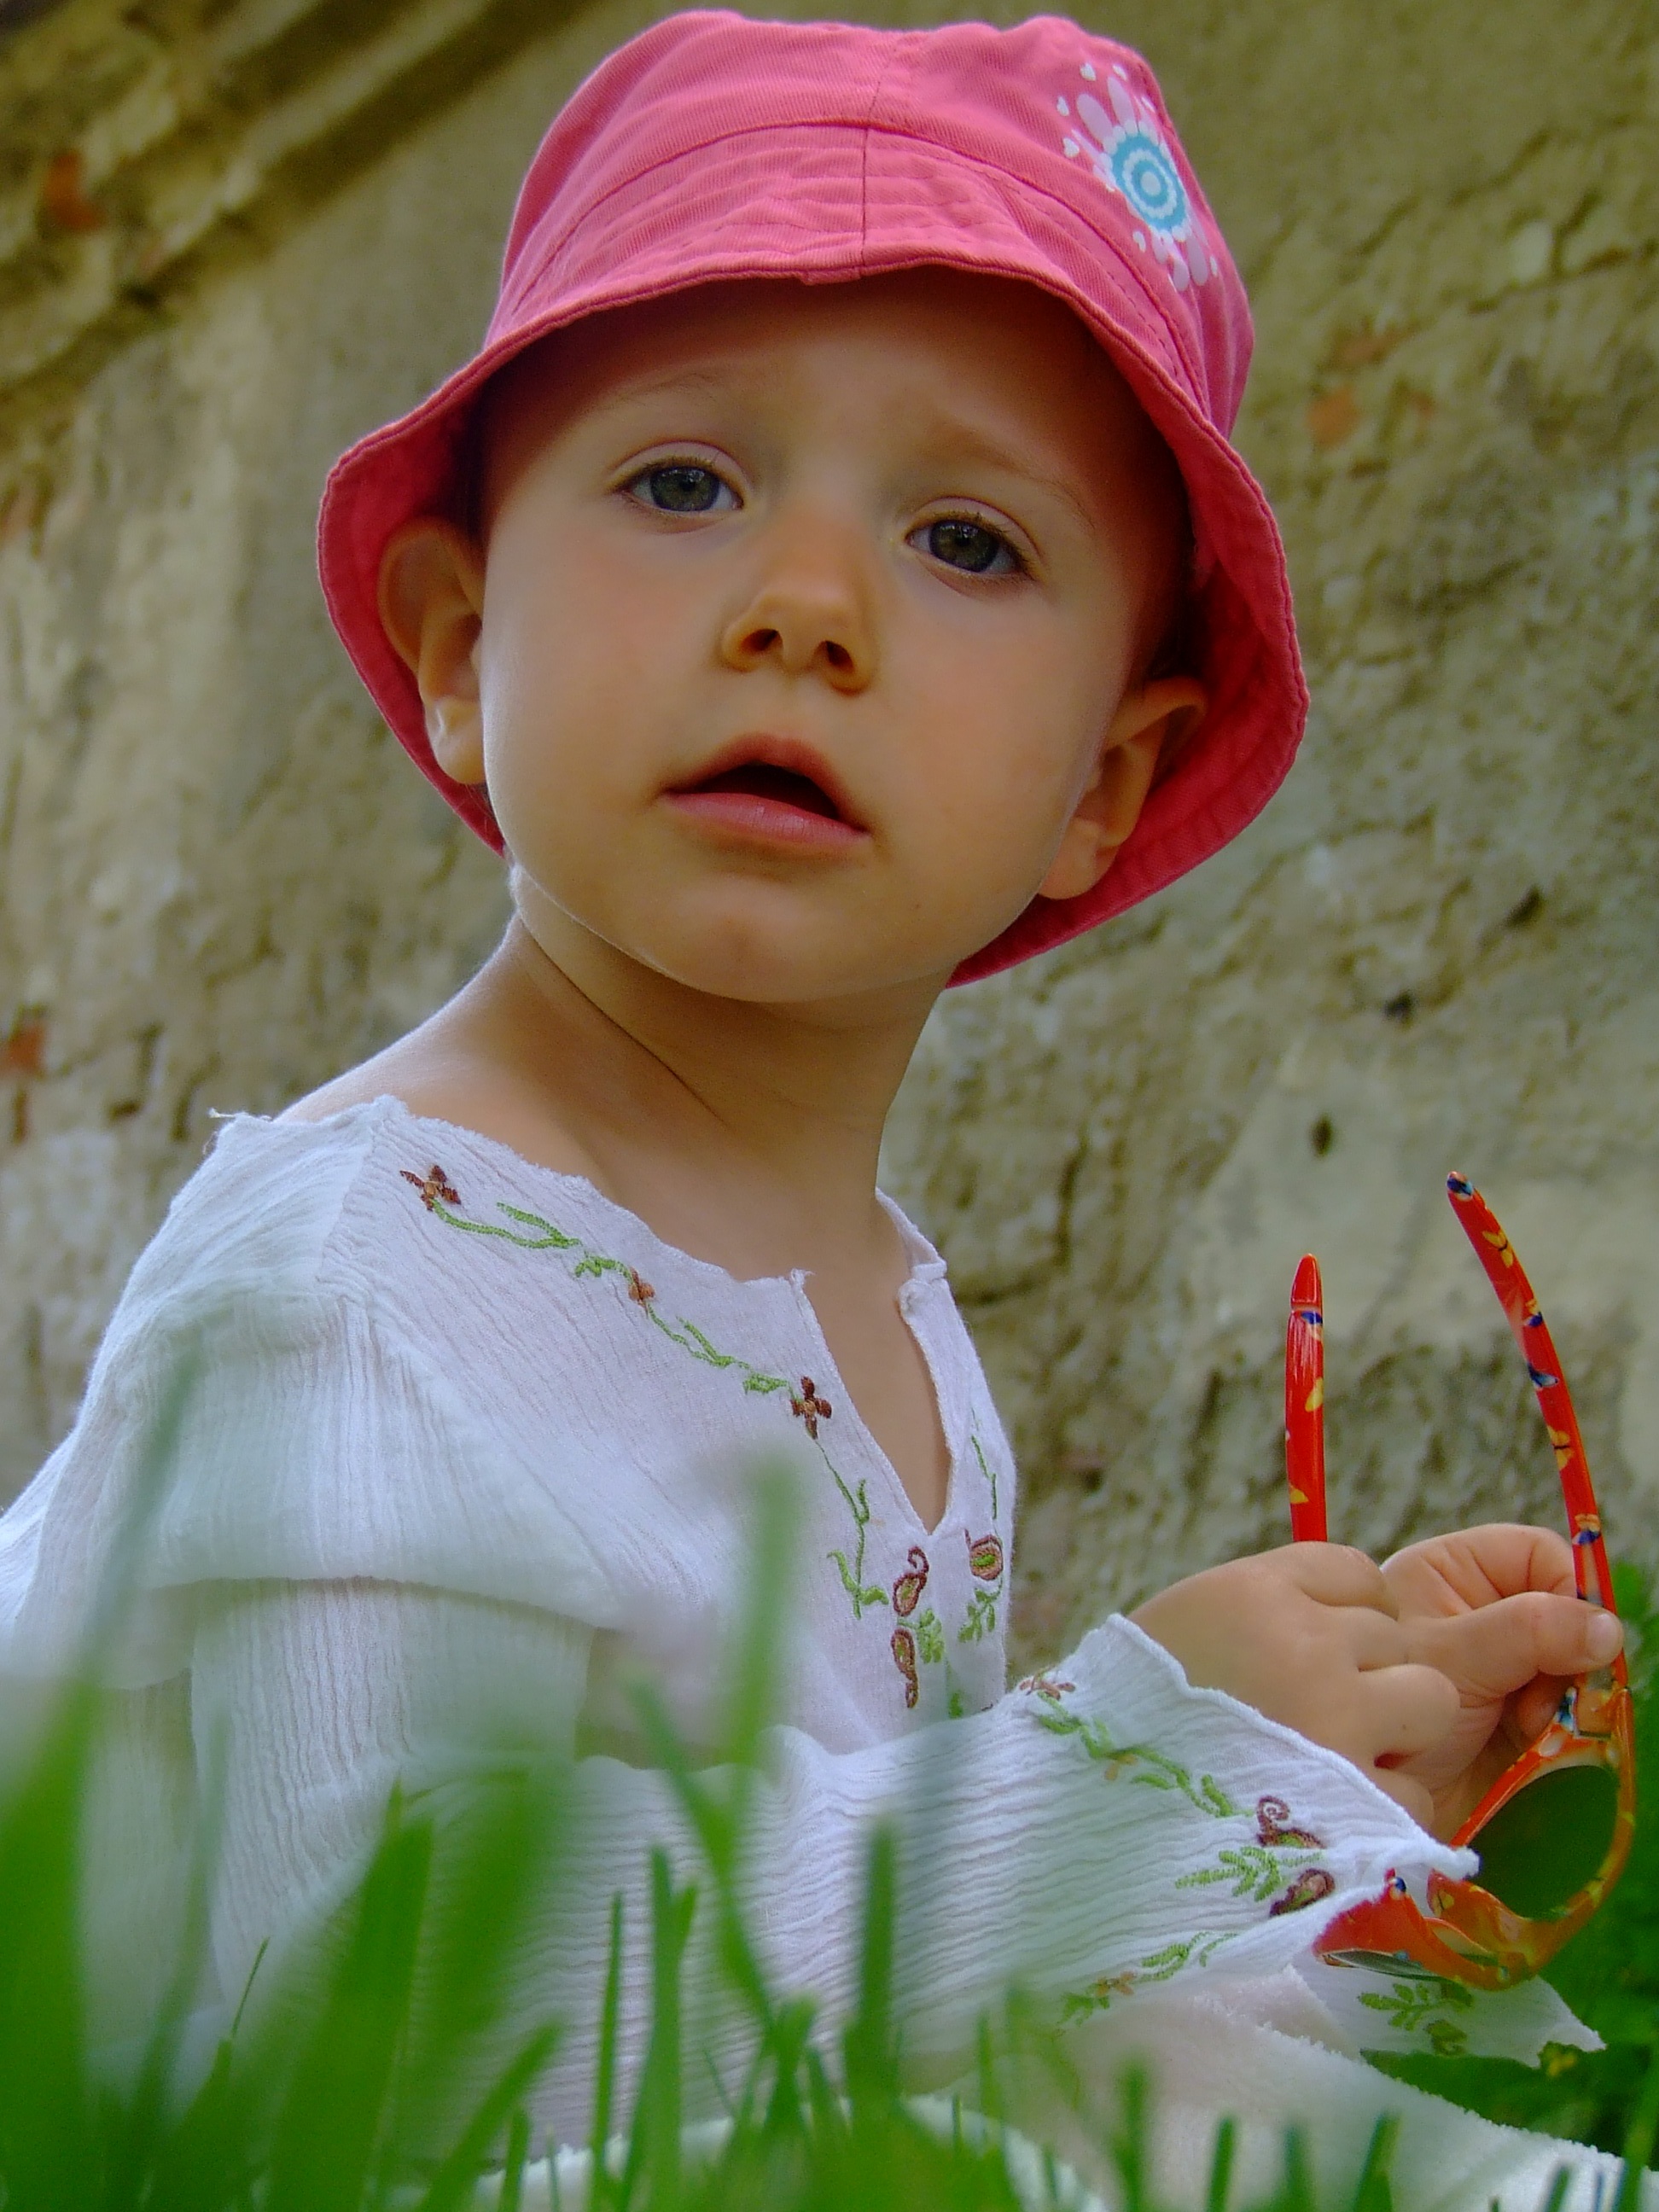
person, girl, flower, view, portrait, spring, red, child, clothing, lady, pink, smile, face, doll, dress, infant, toddler, head, skin, beauty, sweetness, portrait photography, pink cap